Creysse, Dordogne

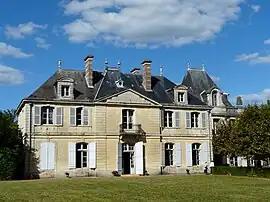
Chateau of Tiregand

Creysse is a commune in the Dordogne department in Nouvelle-Aquitaine in southwestern France.